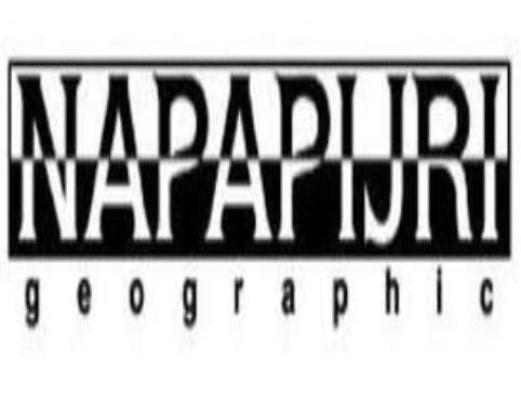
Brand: napapijri
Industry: Clothes